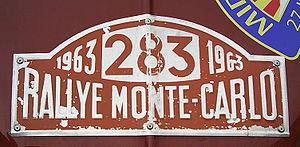
Plaque Rallye n°283 Rallye Monte Carlo.Svenska: Dekal på den Saab som Erik Carlsson vann med 1963.